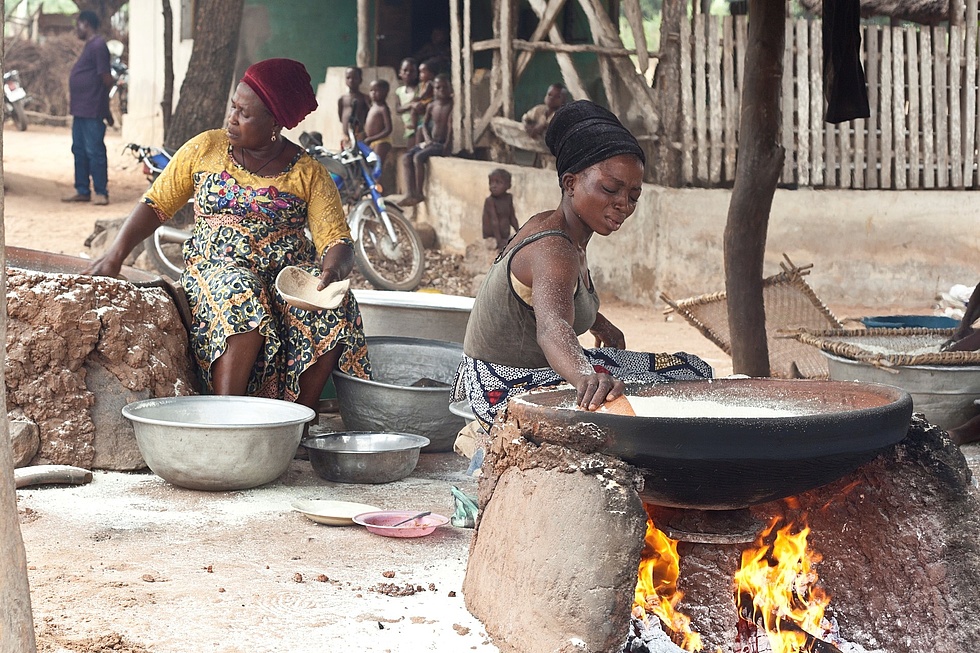
Ab ñaari soxna yuy .mp3u, ku ci nekk mu ngi yor ay ndabam ak teg cinam ci ab taal di .mp3u ak ay ndabam ñu nekk ci suuf.